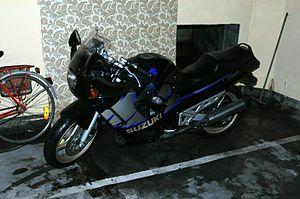
En 1988, le constructeur de moto Suzuki produit un nouveau modèle, la GSX-F.